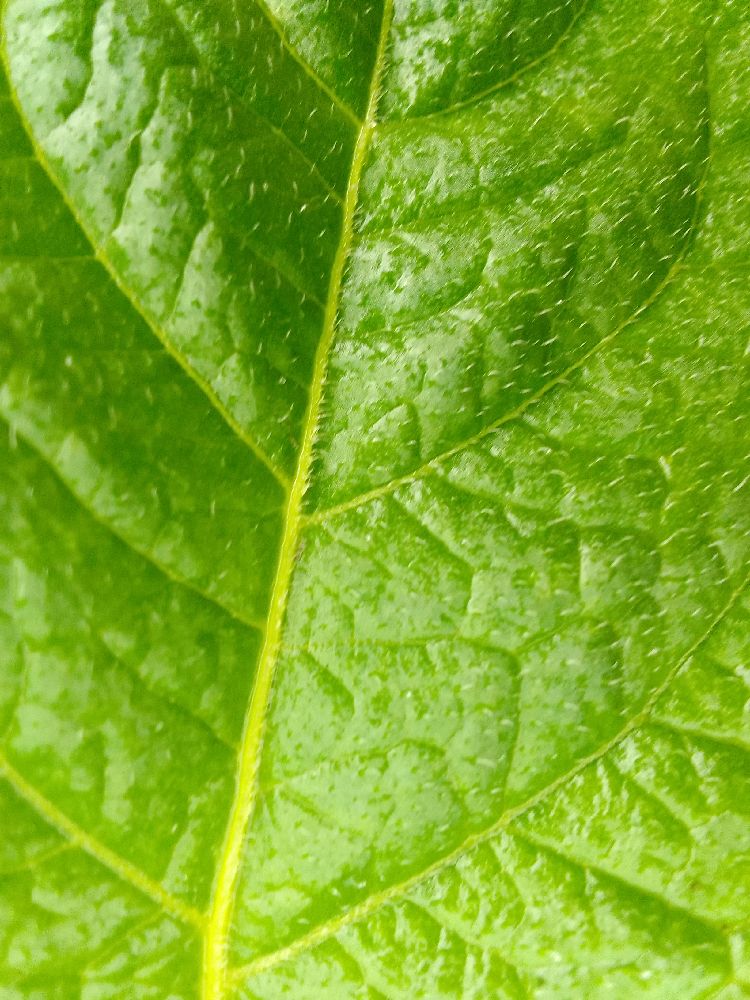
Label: Healthy